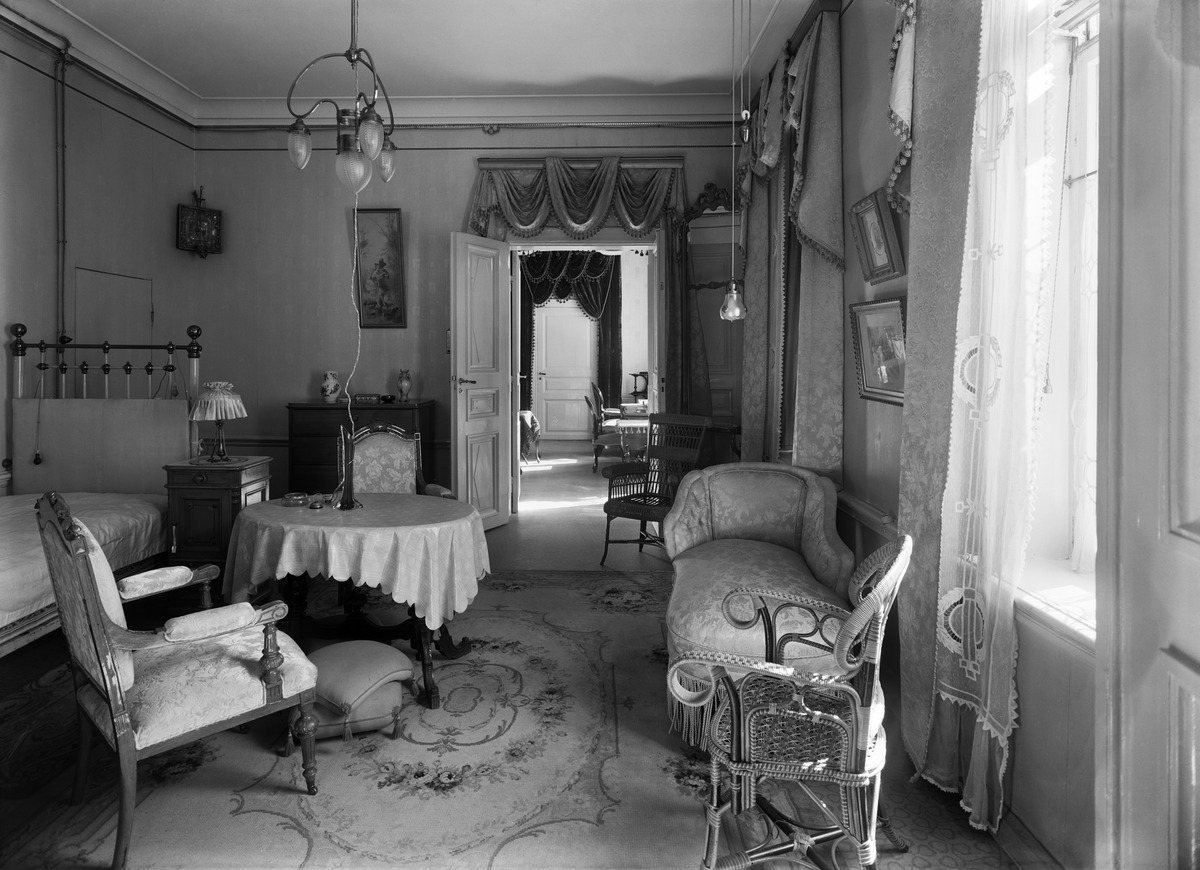
Kenraalikuvernöörin talo, Eteläesplanadi 6 (nykyinen Valtioneuvoston juhlahuoneisto), makuuhuone
sisällön kuvaus: Kenraalikuvernöörin talo, Eteläesplanadi 6 (nykyinen Valtioneuvoston juhlahuoneisto), makuuhuone. mustavalkoinen
Kuvaaja: Sundström, Eric, valokuvaaja
Ajankohta: kuvausaika 1914-1917
Paikka: Suomi, Uusimaa, Helsinki, Kaartinkaupunki Helsinki, Eteläesplanadi 6
Aiheet: Sisustus, kalusteet, valaisimet, tuolit, pöydät, sisustustekstiilit verhot